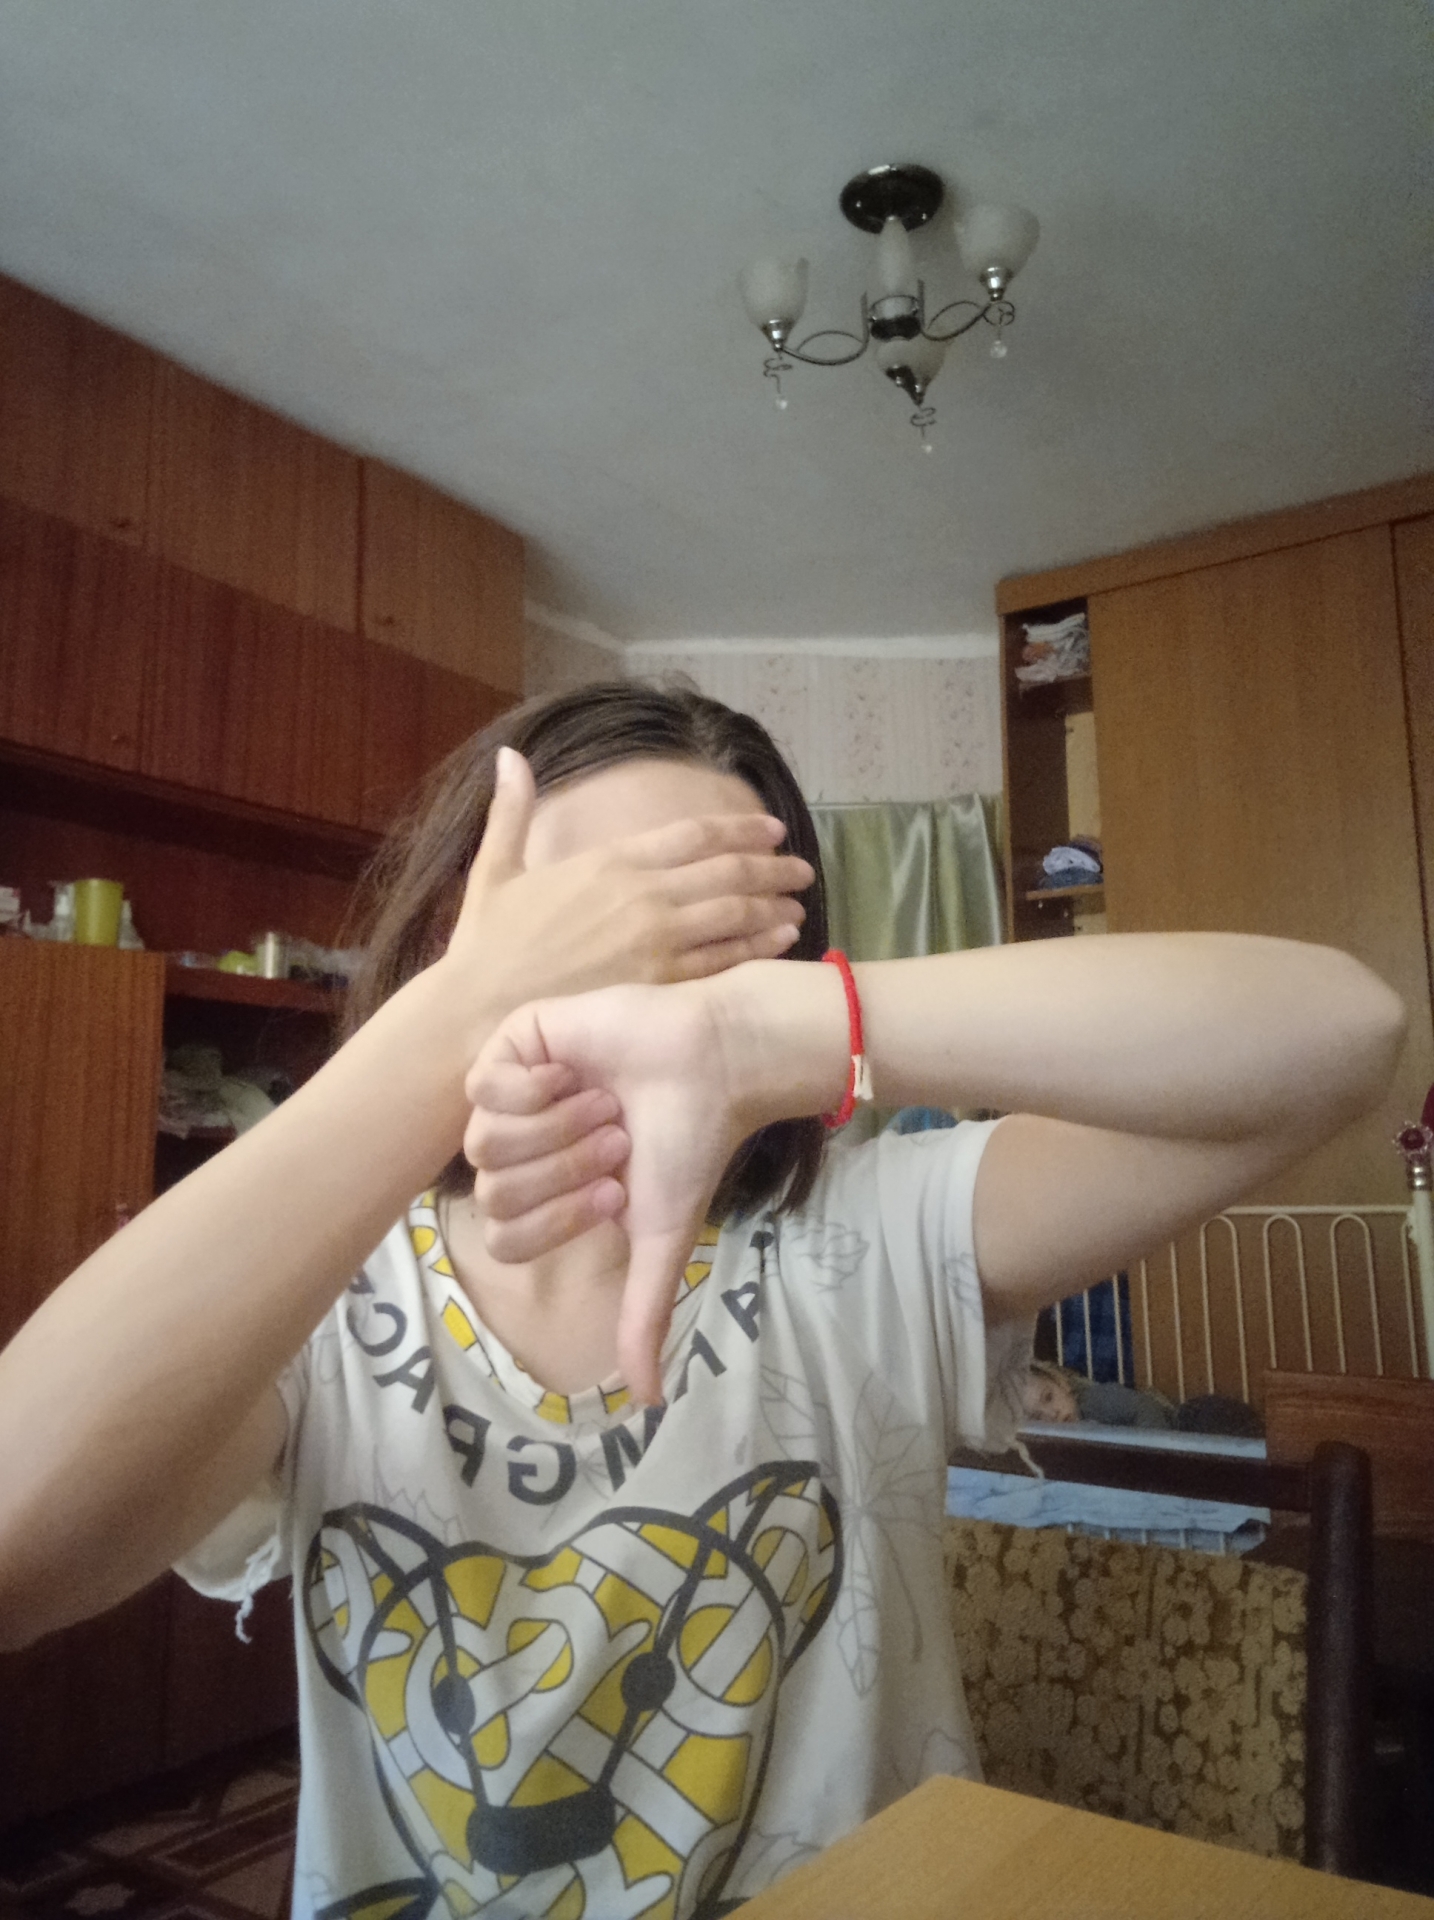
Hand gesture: dislike